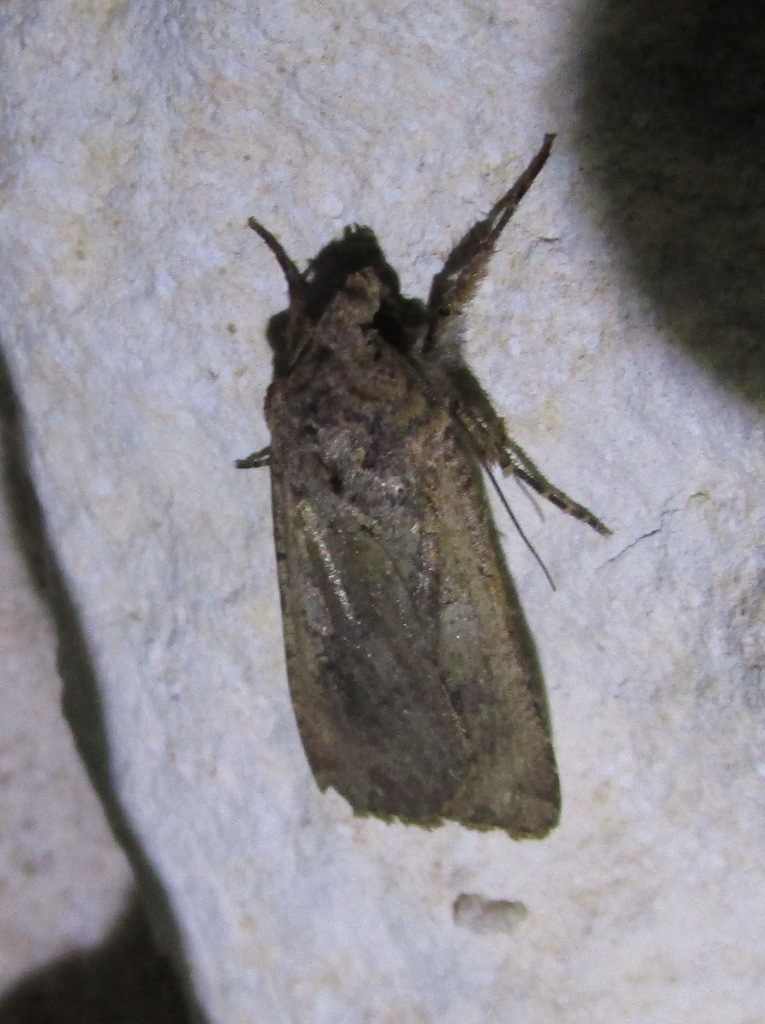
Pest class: cutworms